Paul Ehrlich

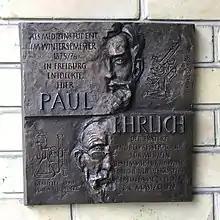
Commemorative plaque at the entrance of the anatomy institute of Freiburg University where Paul Ehrlich, as a medical student in the winter semester 1875/76, discovered the mast cells

When a student in Breslau, Ehrlich was given an opportunity by the pathologist Julius Friedrich Cohnheim to conduct extensive research and was also introduced to Robert Koch, who was at the time a district physician in Wollstein, Posen Province. In his spare time, Koch had clarified the life cycle of the anthrax pathogen and had contacted Ferdinand Cohn, who was quickly convinced by Koch's work and introduced him to his Breslau colleagues. From 30 April to 2 May 1876, Koch presented his investigations in Breslau, which the student Ehrlich was able to attend.